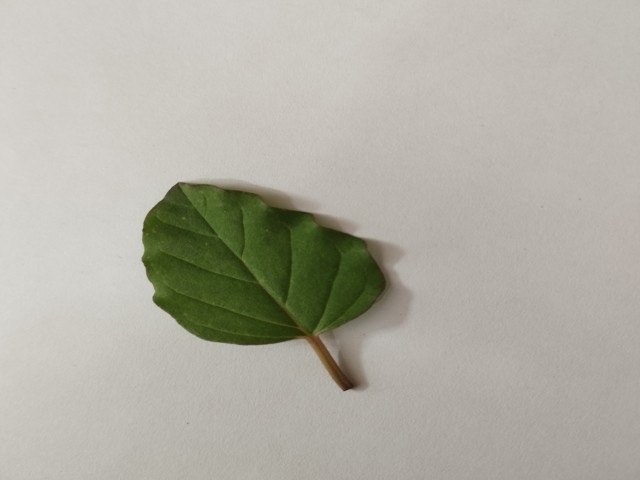
Plant: punarnava